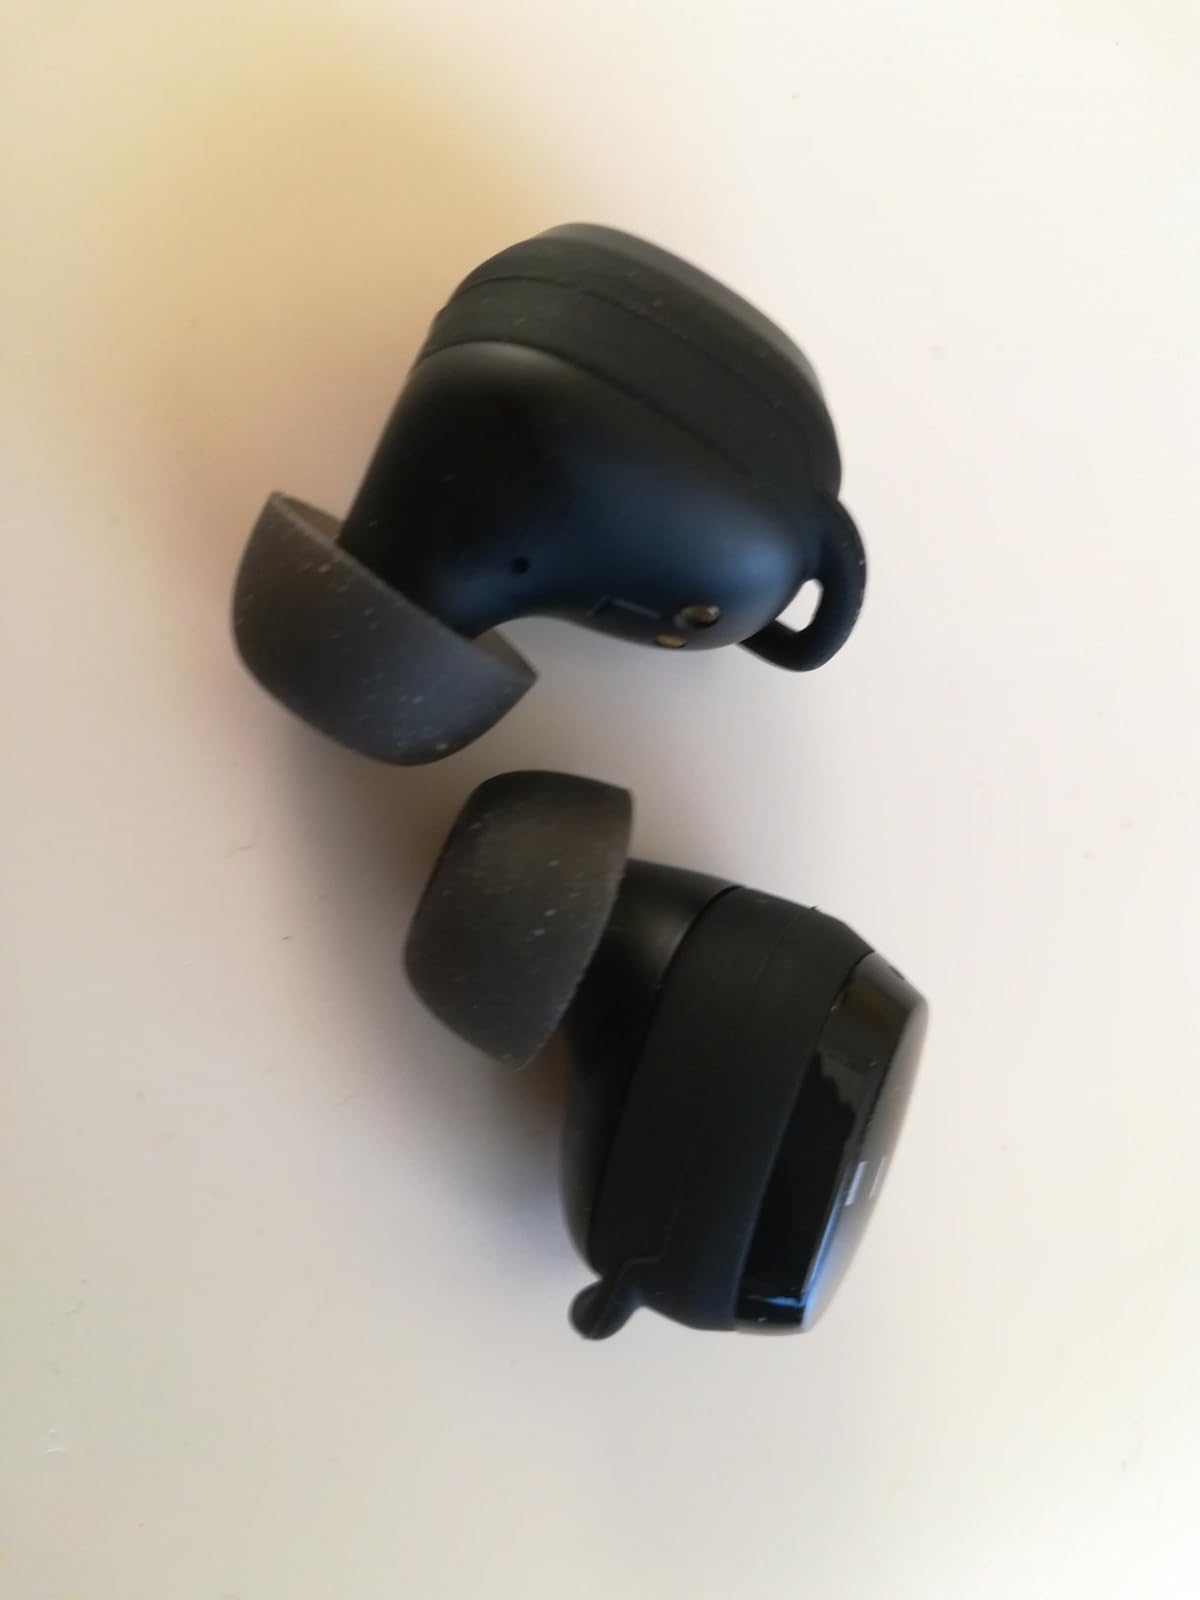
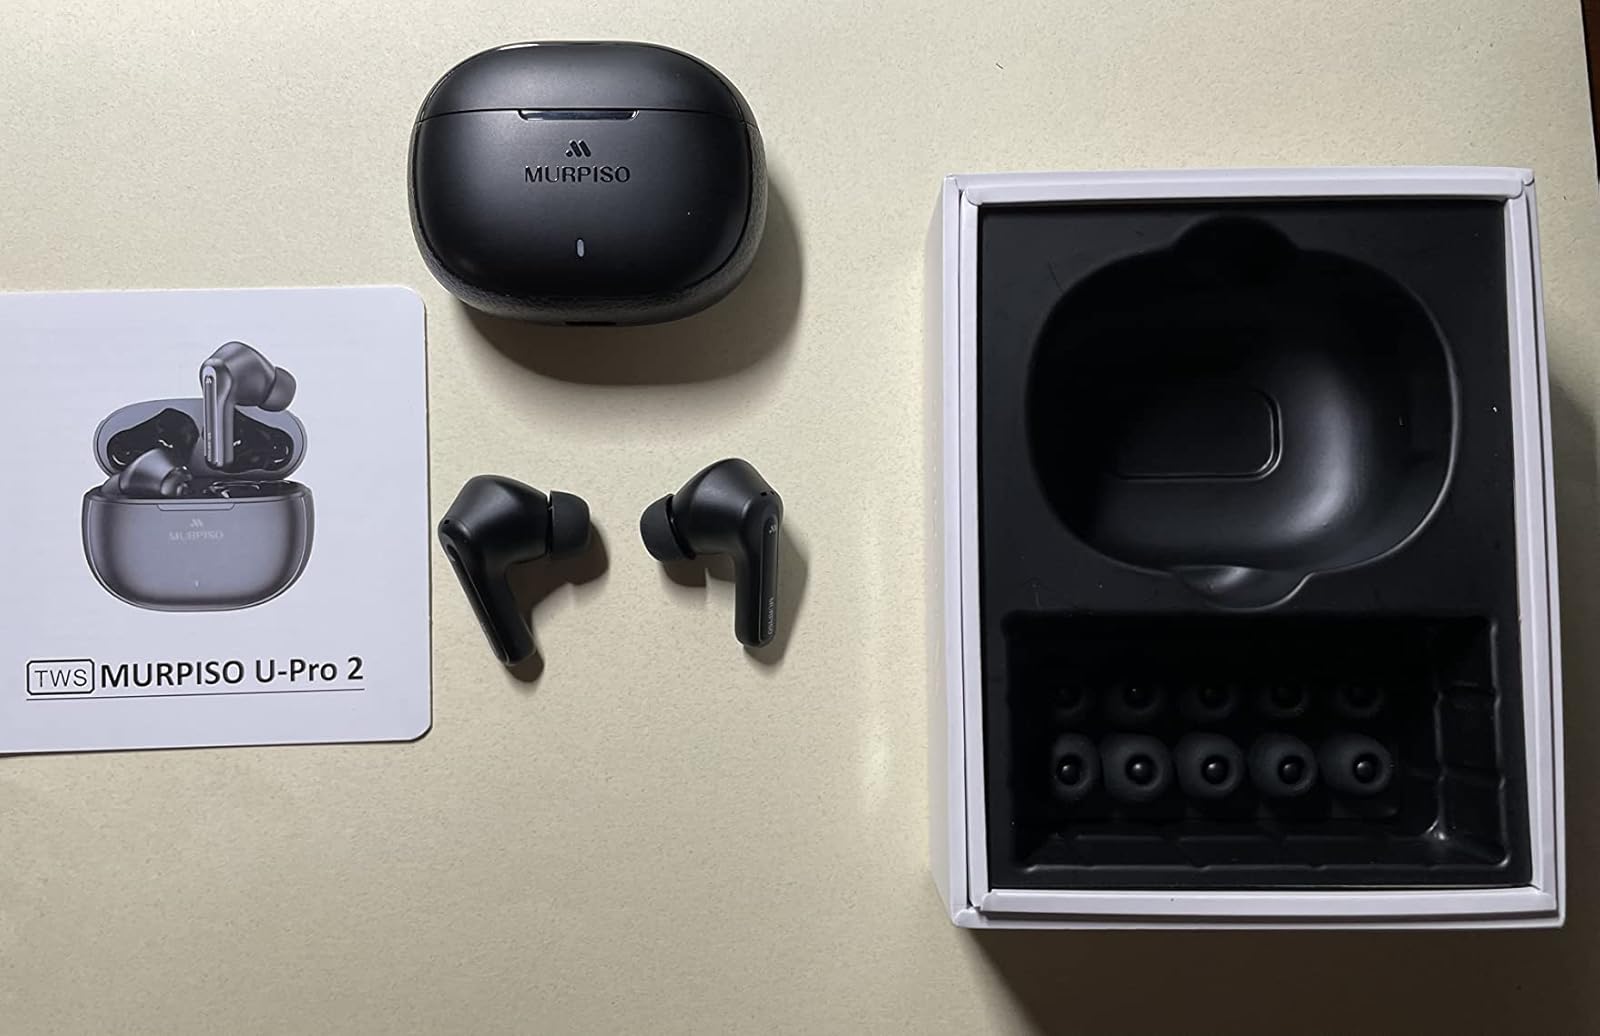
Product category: earbuds
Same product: no